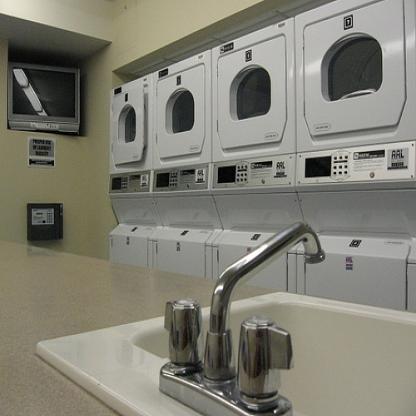
Scene: Indoor